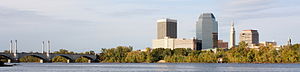
Springfield (Massachusetts)
Springfield er en amerikansk by og administrativt centrum i det amerikanske county Hampden County, i staten Massachusetts. Byen har et indbyggertal på 153.060.